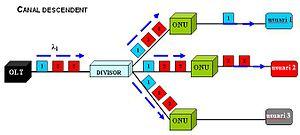
ONU Management and Control Interface désigne le système de gestion et définit les messages associés qui participent à la configuration et à la supervision des équipements OLT et ONU d'un réseau en fibres optiques de type FTTH.
GPON est l'acronyme de Gigabit Passive Optical Network. Cette technique est utilisée dans le domaine des réseaux de transmission de données et des réseaux d'accès à Internet à très haut débit.
L'optical network unit est l'équipement utilisateur chargé de terminer la fibre optique dans un réseau d’accès à Internet de type FTTH. Il fait la conversion du signal optique en signal électrique.